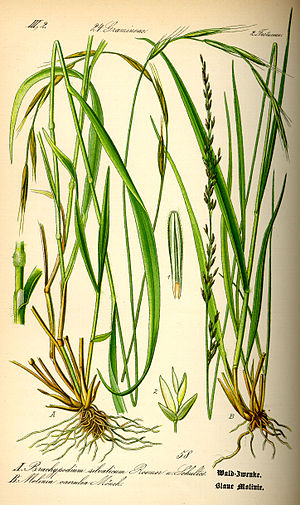
Blåtop-slægten
Blåtop (Molinia caerulea).
Blåtop (Molinia caerulea).
Blåtop-slægten er en planteslægt som er udbredt i Mellemøsten, Kaukasus, Centralasien og Østasien samt Europa med 2-3 arter. Blåtop-arterne er flerårige, urteagtige planter, hvor de overvintrende knopper sidder lige over jordoverfladen, men beskyttet af tuens visne blade. De danner kun ganske korte udløbere, så væksten er tueformet. De oprette strå er betydeligt længere end tuen af blade. Det skyldes, at ”knæene” og dermed bladfæsterne sidder med kort afstend nederst på strået. Bladene er smalle og ru med parallelle ribber og flad bladplade. Farven er oftest blågrå, mens høstfarven spænder mellem gul og rødbrun. Blomsterne er samelet i småaks, der tilsammen danner en endestillet top yderst på stråets sidste, lange led. Avnerne kan være med eller uden køl. Frugterne er nødder, som er omvendt ægformede.